Howard Smith Wharves

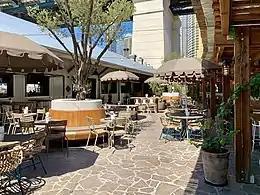

In 1941–42, the Brisbane City Council constructed five air-raid shelters near the Howard Smith Wharves below the cliff face, for the Bureau of Industry. The threat of invasion by Japan appeared very real at the time, there was a substantial workforce employed at the wharves, and the site was located adjacent to the Story Bridge, a prime target in wartime. Three of the shelters were the usual "pillbox" style built by the City Council at many places in the inner city and in the suburbs. This was a standard type, rectangular in plan and constructed of concrete. However, the other two shelters at the Howard Smith Wharves were constructed of large stormwater pipes with multiple entrances. The Brisbane City Council used concrete stormwater pipes to cover the slit trenches in the Botanic Gardens and Victoria Park, but no other air raid shelters of the "pipe" type have been identified in Brisbane. It is not known why the two different types of shelters were constructed at the Howard Smith Wharves.